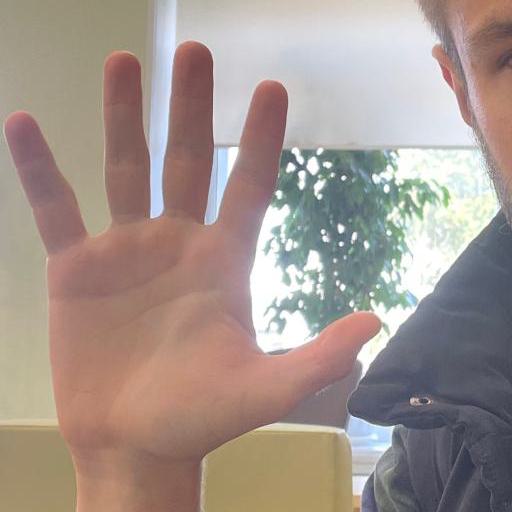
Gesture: palm